Pavel Kireyenko

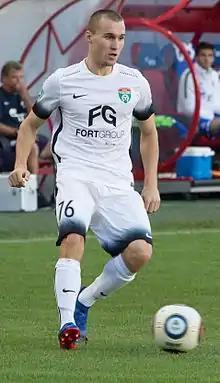
Kireyenko with Tosno in 2016

Pavel Nikolayevich Kireyenko (born 14 June 1994) is a Russian football player who plays for Sokol Saratov.